Lyra

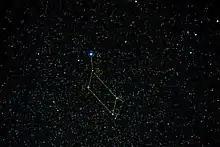
The constellation Lyra, enhanced for color and contrast. Brightest five stars are labeled.

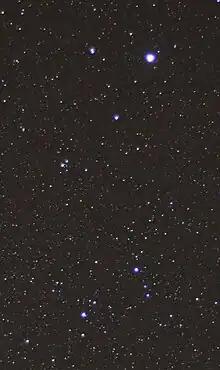
A long-exposure image of Lyra

German cartographer Johann Bayer used the Greek letters alpha through nu to label the most prominent stars in the constellation. English astronomer John Flamsteed observed and labelled two stars each as delta, epsilon, zeta and nu. He added pi and rho, not using xi and omicron as Bayer used these letters to denote Cygnus and Hercules on his map.